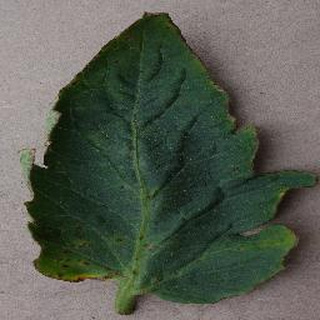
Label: tomato_bacterial_spot